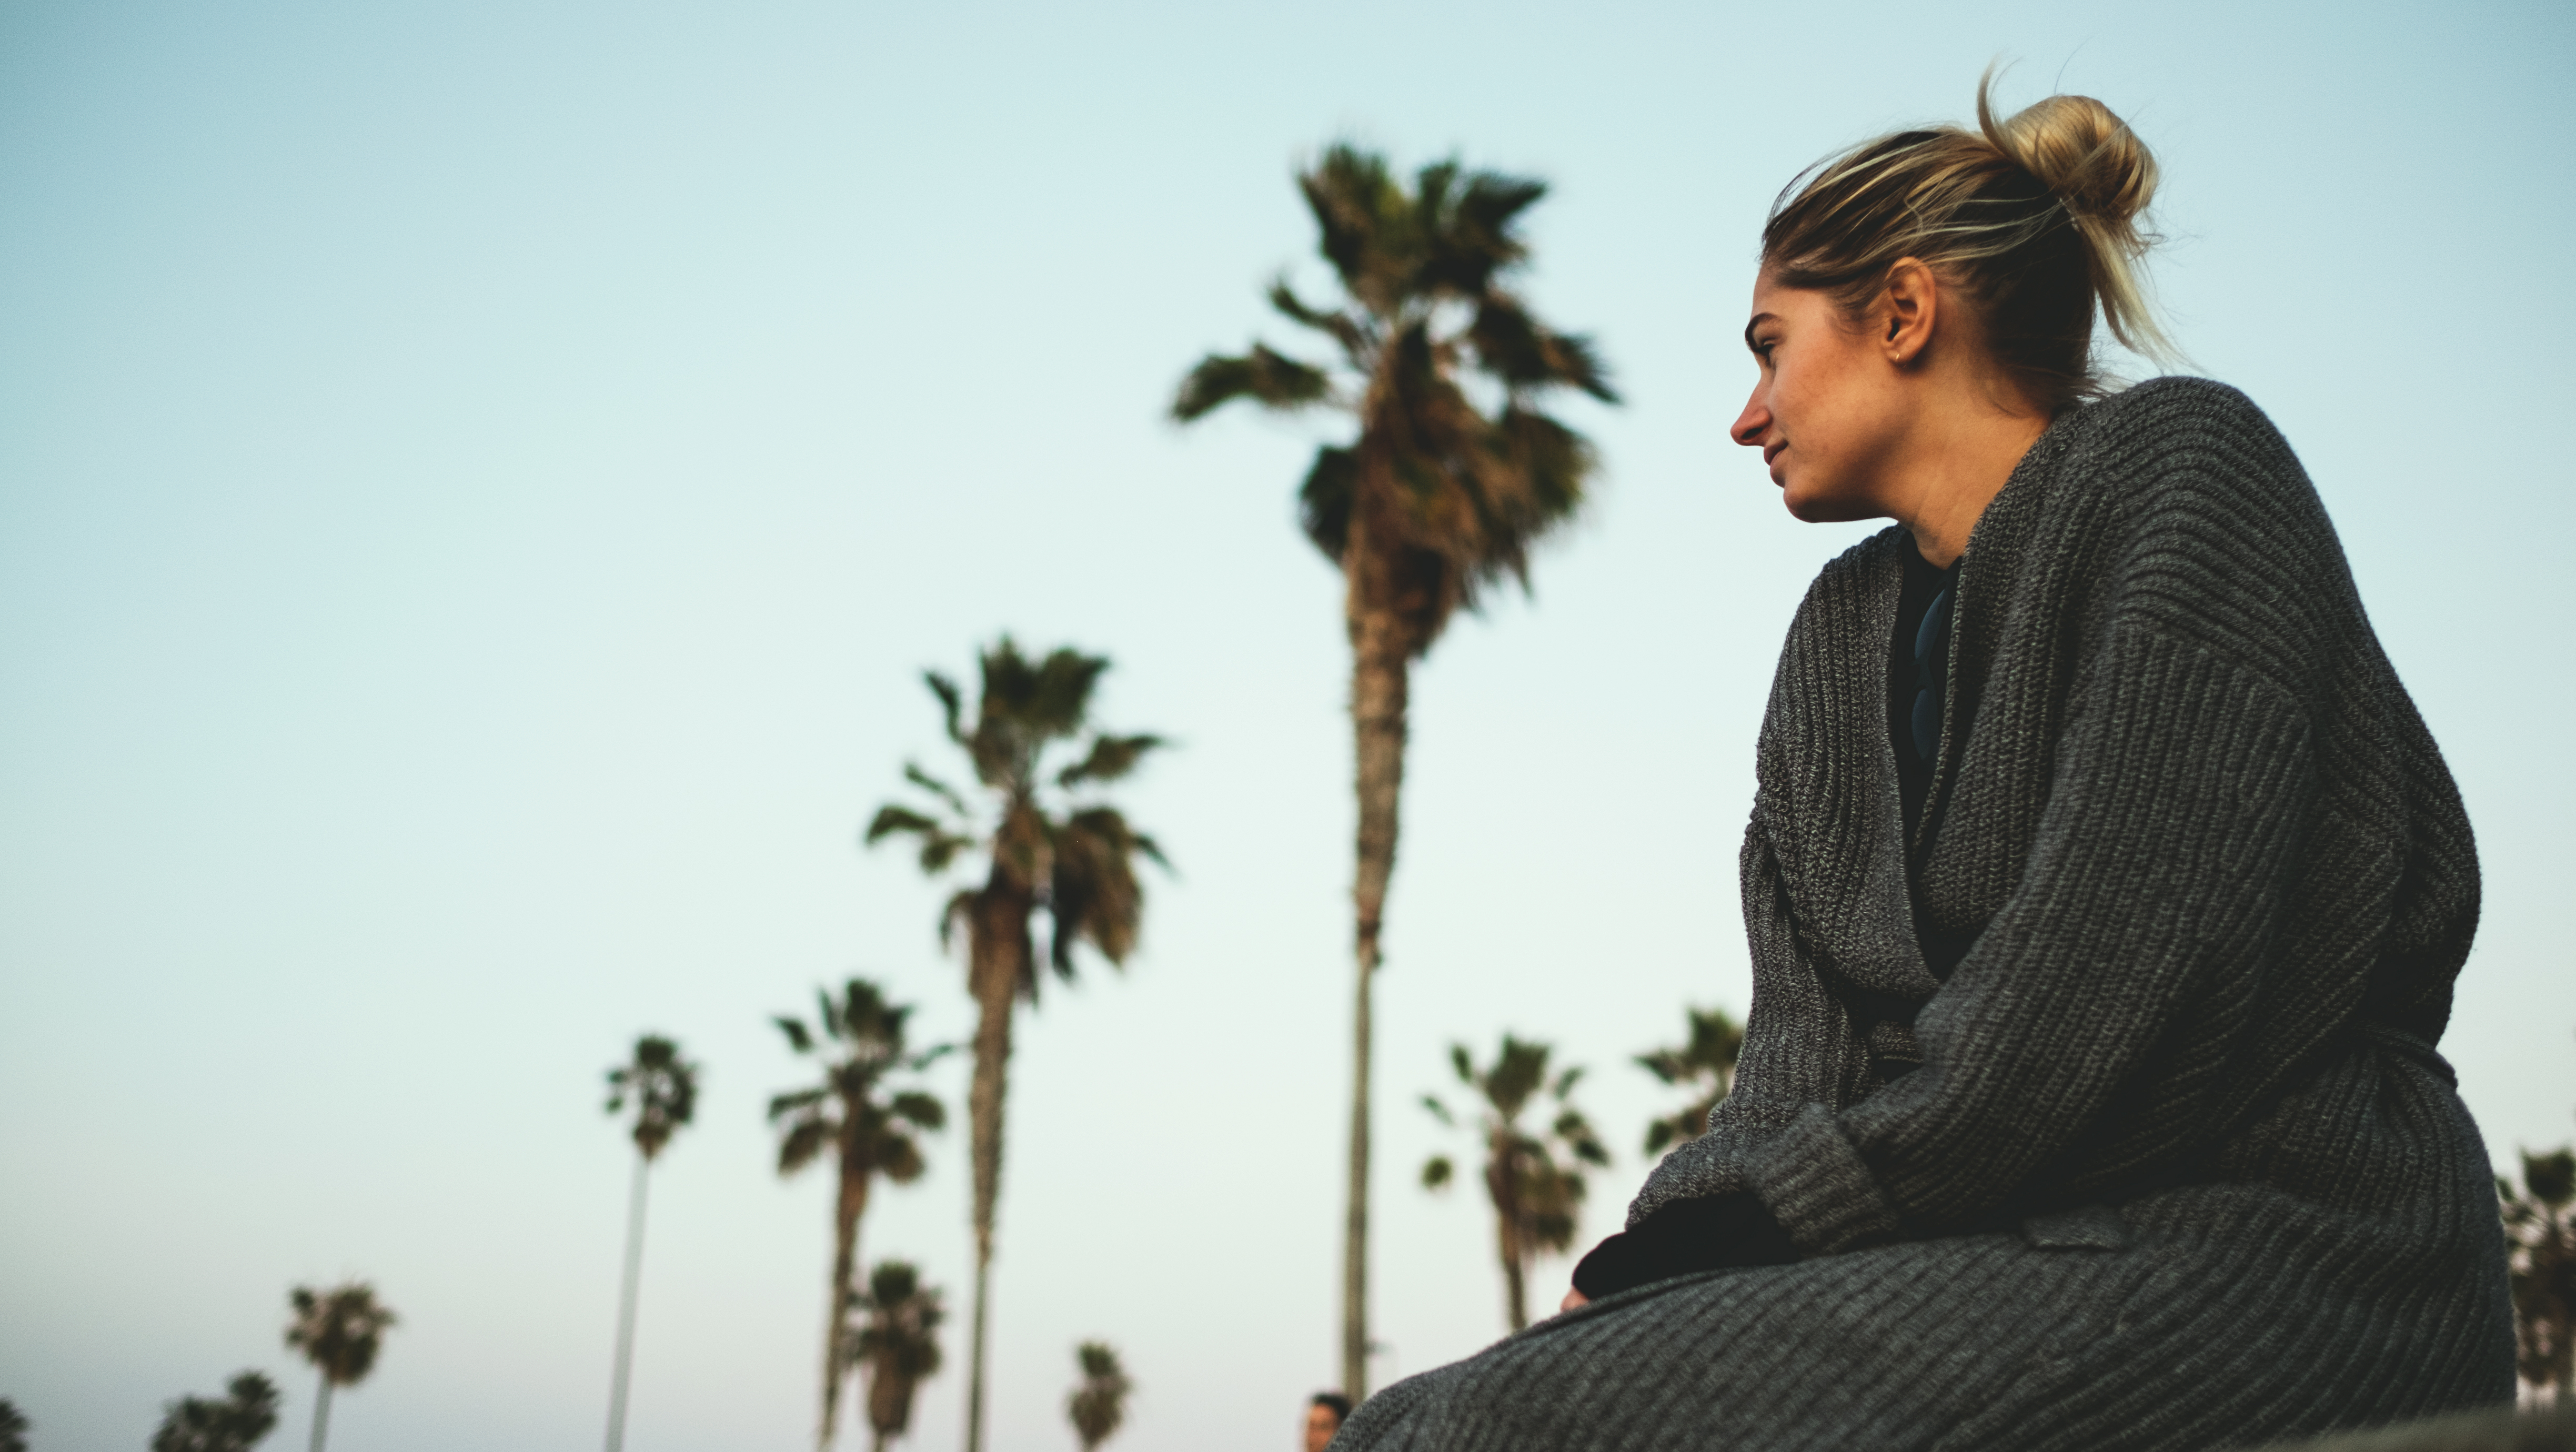
people, spring, fashion, season, photograph, image, photo shoot